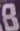
Number: 8